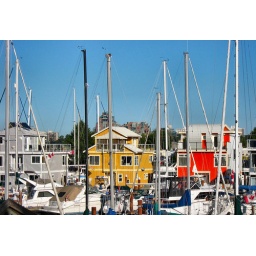
..a house boat community at the West Bay Marina in Esqimalt yesterday